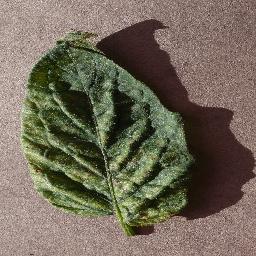
Label: Tomato___Spider_mites Two-spotted_spider_mite